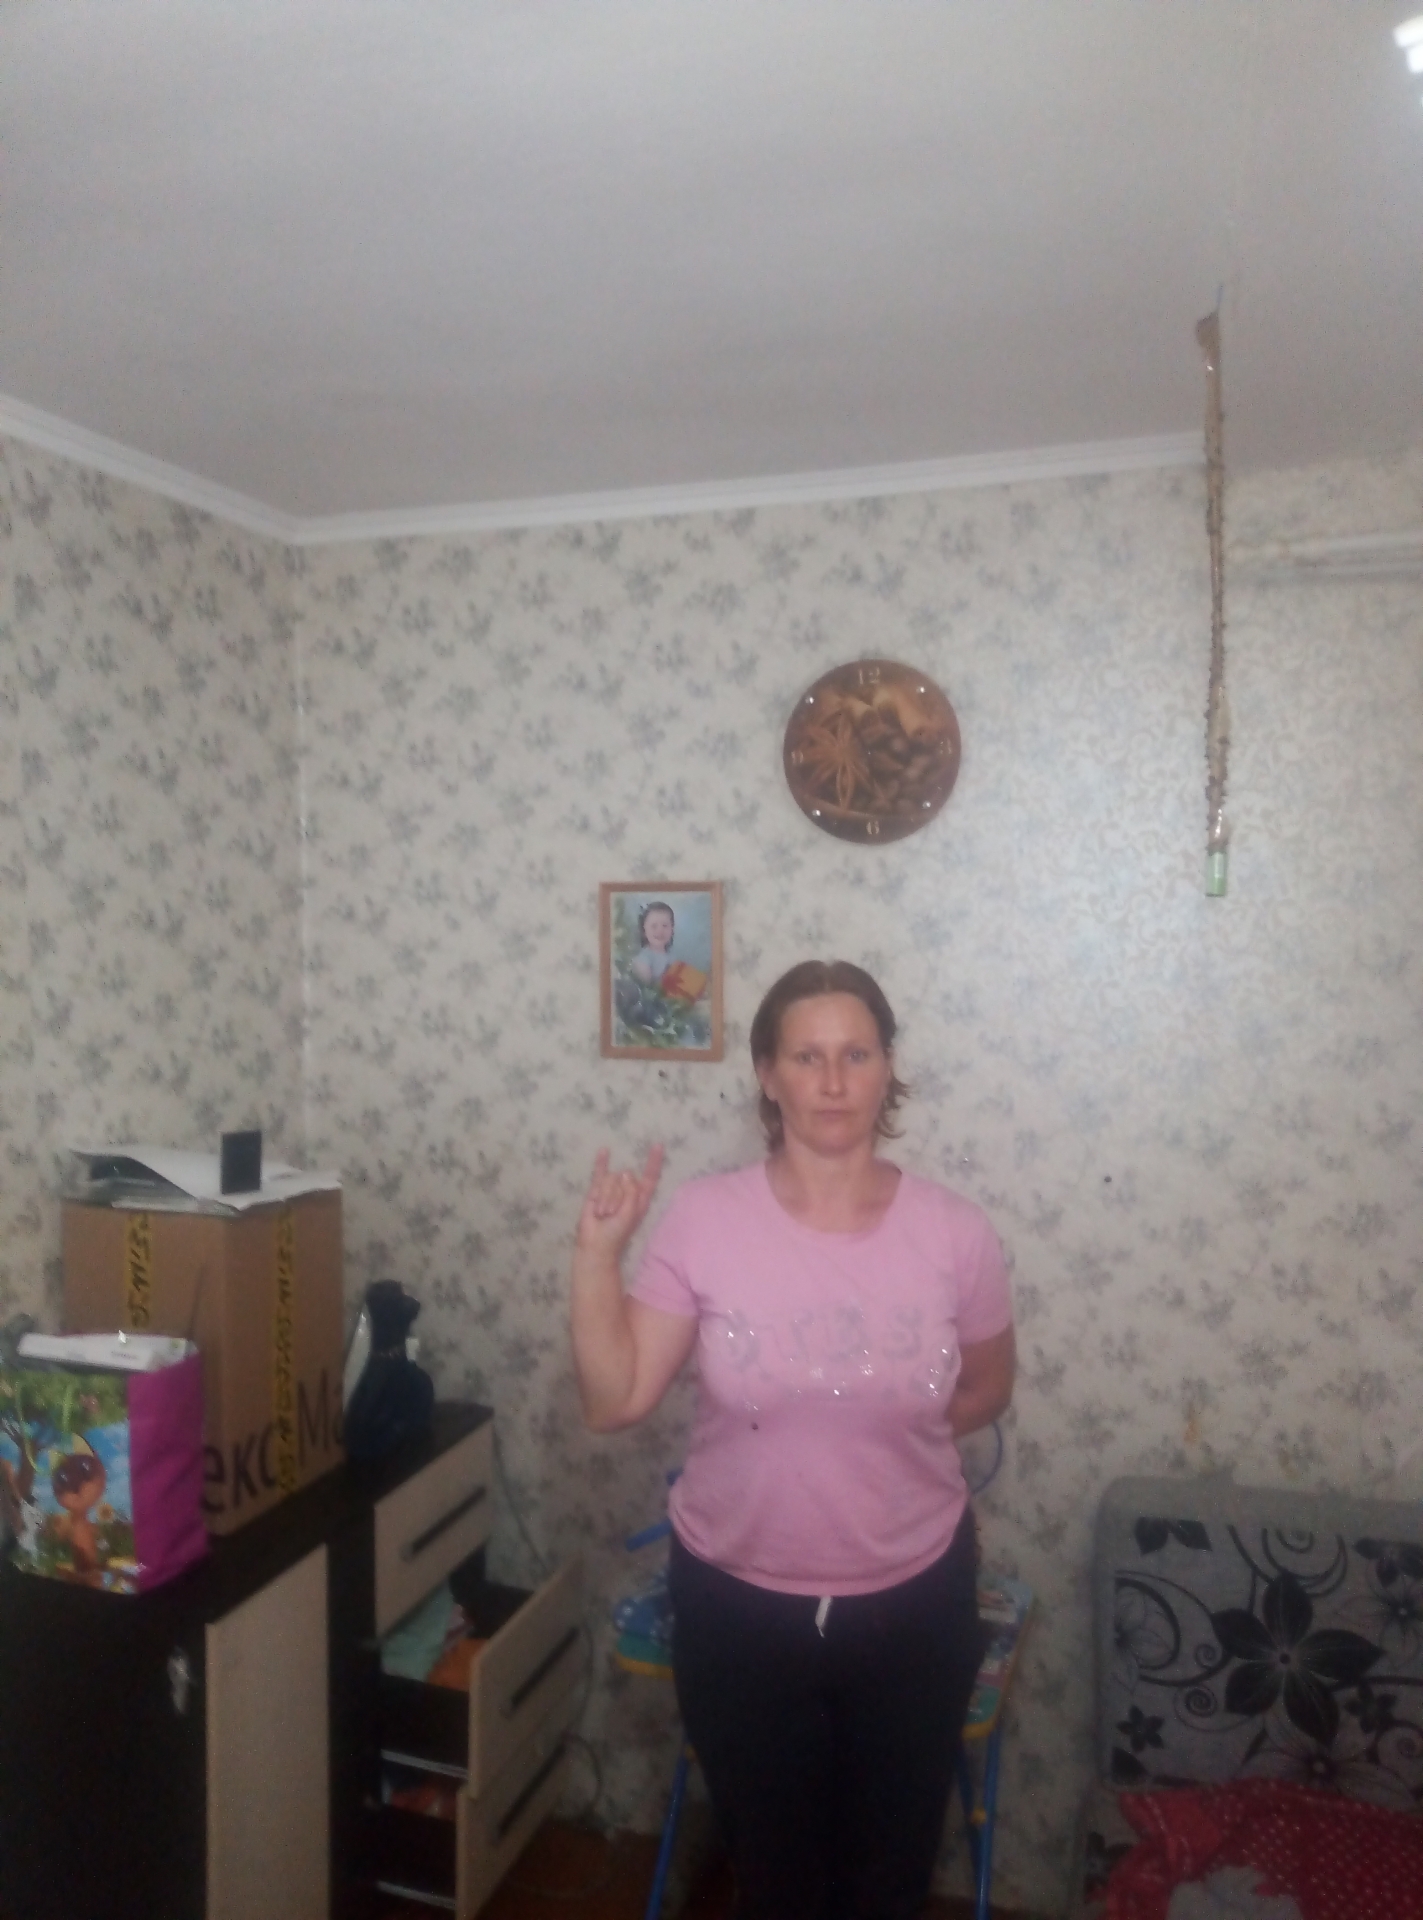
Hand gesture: rock